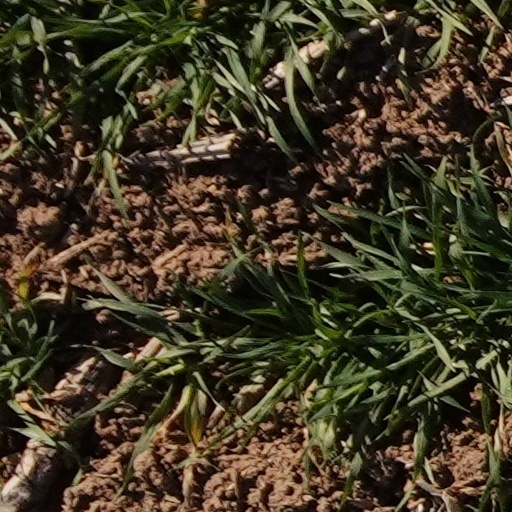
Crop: wheat